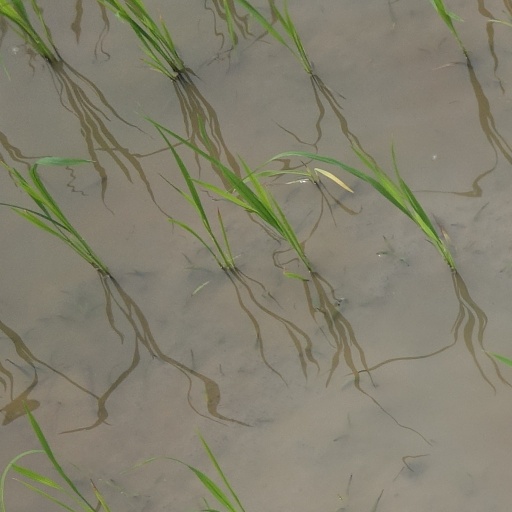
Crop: rice